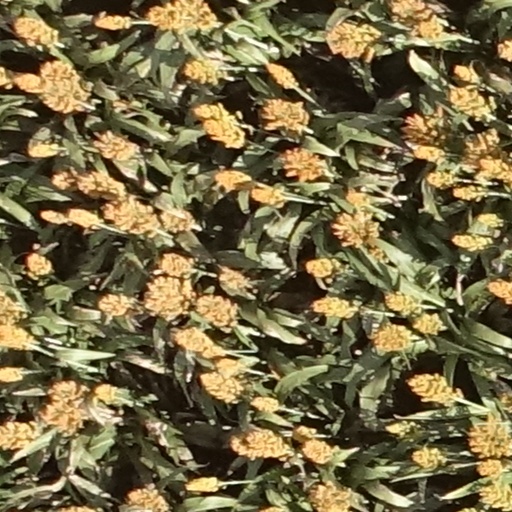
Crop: sorghum